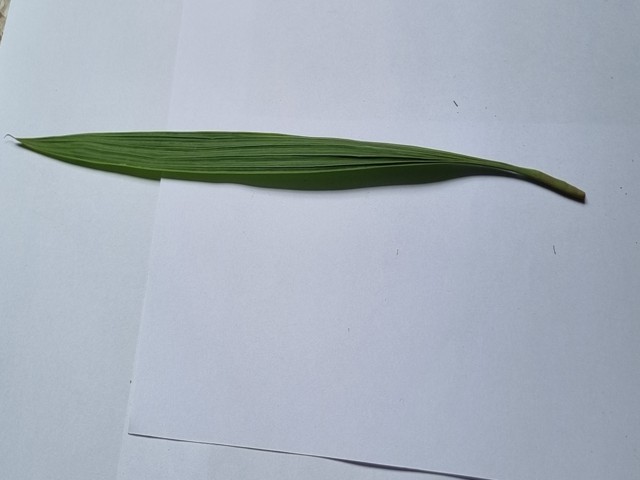
Plant: betal